I Parachute Battery (Bull's Troop) Royal Horse Artillery

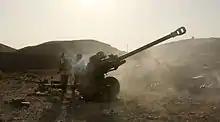
ISAF soldiers with 7th Parachute Regiment Royal Horse Artillery fire their 105 mm Light Gun at Taliban positions. Kajaki, Afghanistan, 28 August 2008

Throughout the 1920s and 1930s, the battery served as a separate unit, rotating through the five remaining battery stations of the RHA at Meerut, Risalpur, Sialkot, and Trimulgherry in India and St John's Wood Barracks in London. Mechanisation of the RHA began in 1934 and by 1936 the batterynow at Risalpurhad been given a mix of equipment: two sections had 18 pounders and one had 3.7" Howitzers towed by Light Dragon gun tractors.